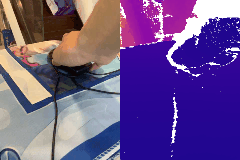
Label: mouse